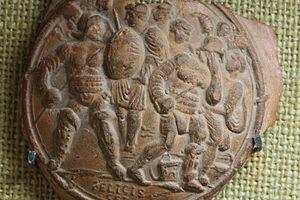
L'hoplomaque ou oplomaque est un gladiateur de la catégorie des parmati, armé d'un petit bouclier hémisphérique. Son adversaire principal est le mirmillon. Plus rarement, il peut affronter le Thrace.